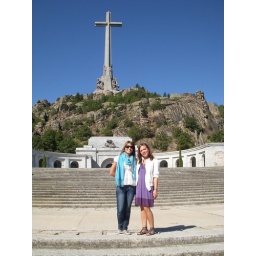
Behind meghan and jordan is the entrance to the cathedral, a vast one hollowed underneath the rock upon which the cross is standing.